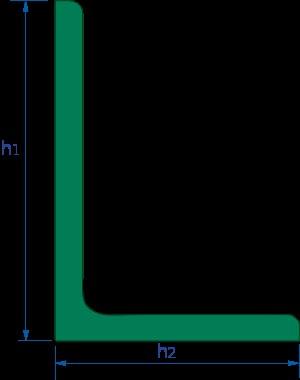
Une cornière désigne une moulure en bois, en carton ou un profilé en métal dont la section forme un L, quelle qu'en soit la destination. Toutefois en construction métallique, les cornières sont normalisées.